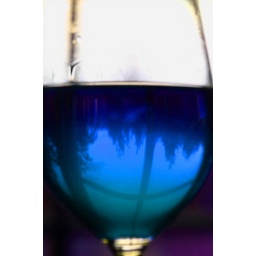
a blue dream in a glass